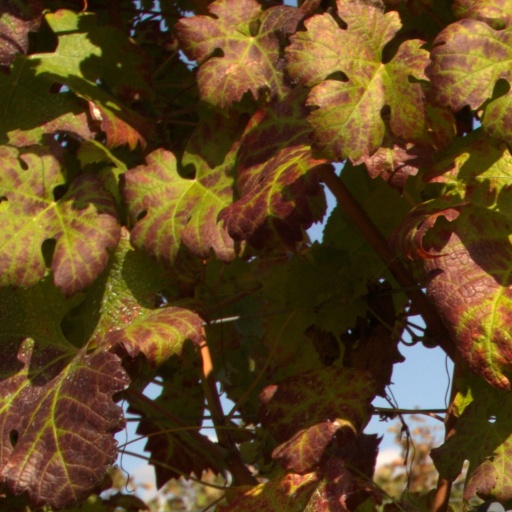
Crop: grape